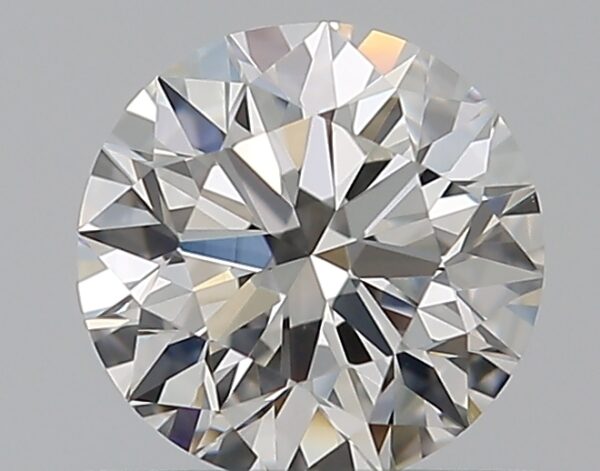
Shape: round
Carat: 0.5
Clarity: VS1
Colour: G
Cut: EX
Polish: EX
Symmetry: VG
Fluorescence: N
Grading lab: GIA
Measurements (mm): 5.01 x 5.07 x 3.17